Murder of Mirza Abdul Halim

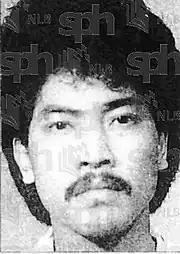
Ong Yeow Tian, who faced the death penalty for killing Corporal Abdul Halim and shooting at two other officers

Corporal Abdul Halim's killer Ong Yeow Tian, who was also hospitalized at Tan Tock Seng Hospital for his multiple gunshot wounds, was charged with murder on 17 February 1989. Under the Penal Code, the death penalty was mandatory for murder upon conviction. Ong eventually recovered from his injuries.